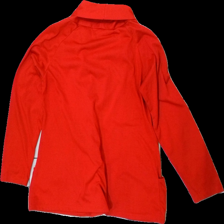
View: back
Type: Cardigan
Category: Ladies
Brand: Not in the list
Brand text on label: time
Colors: Red
Material: 55% polyester 45% cotton
Cut: Regular
Size: L
Season: All
Damage location: middle right
Damage 2 location: bottom center
Damage 3 location: top center
Price range: <50
Recommended usage: Export
Description: röd kofta, nopprig